Question: Please indicate a possible affordance area of the sit_on_chair that can be used for sitting on
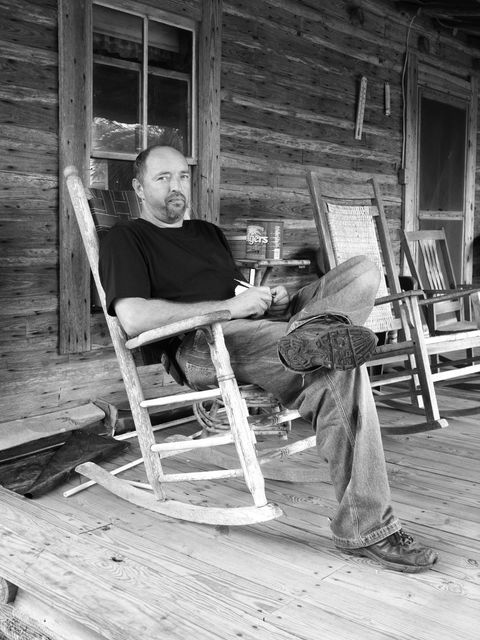
Answer: [371.857, 329.381, 472.964, 347.101]